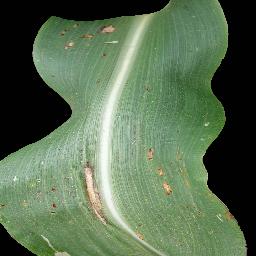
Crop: corn
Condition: (maize)_common_rust